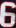
Number: 6